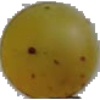
Label: Grape White 3